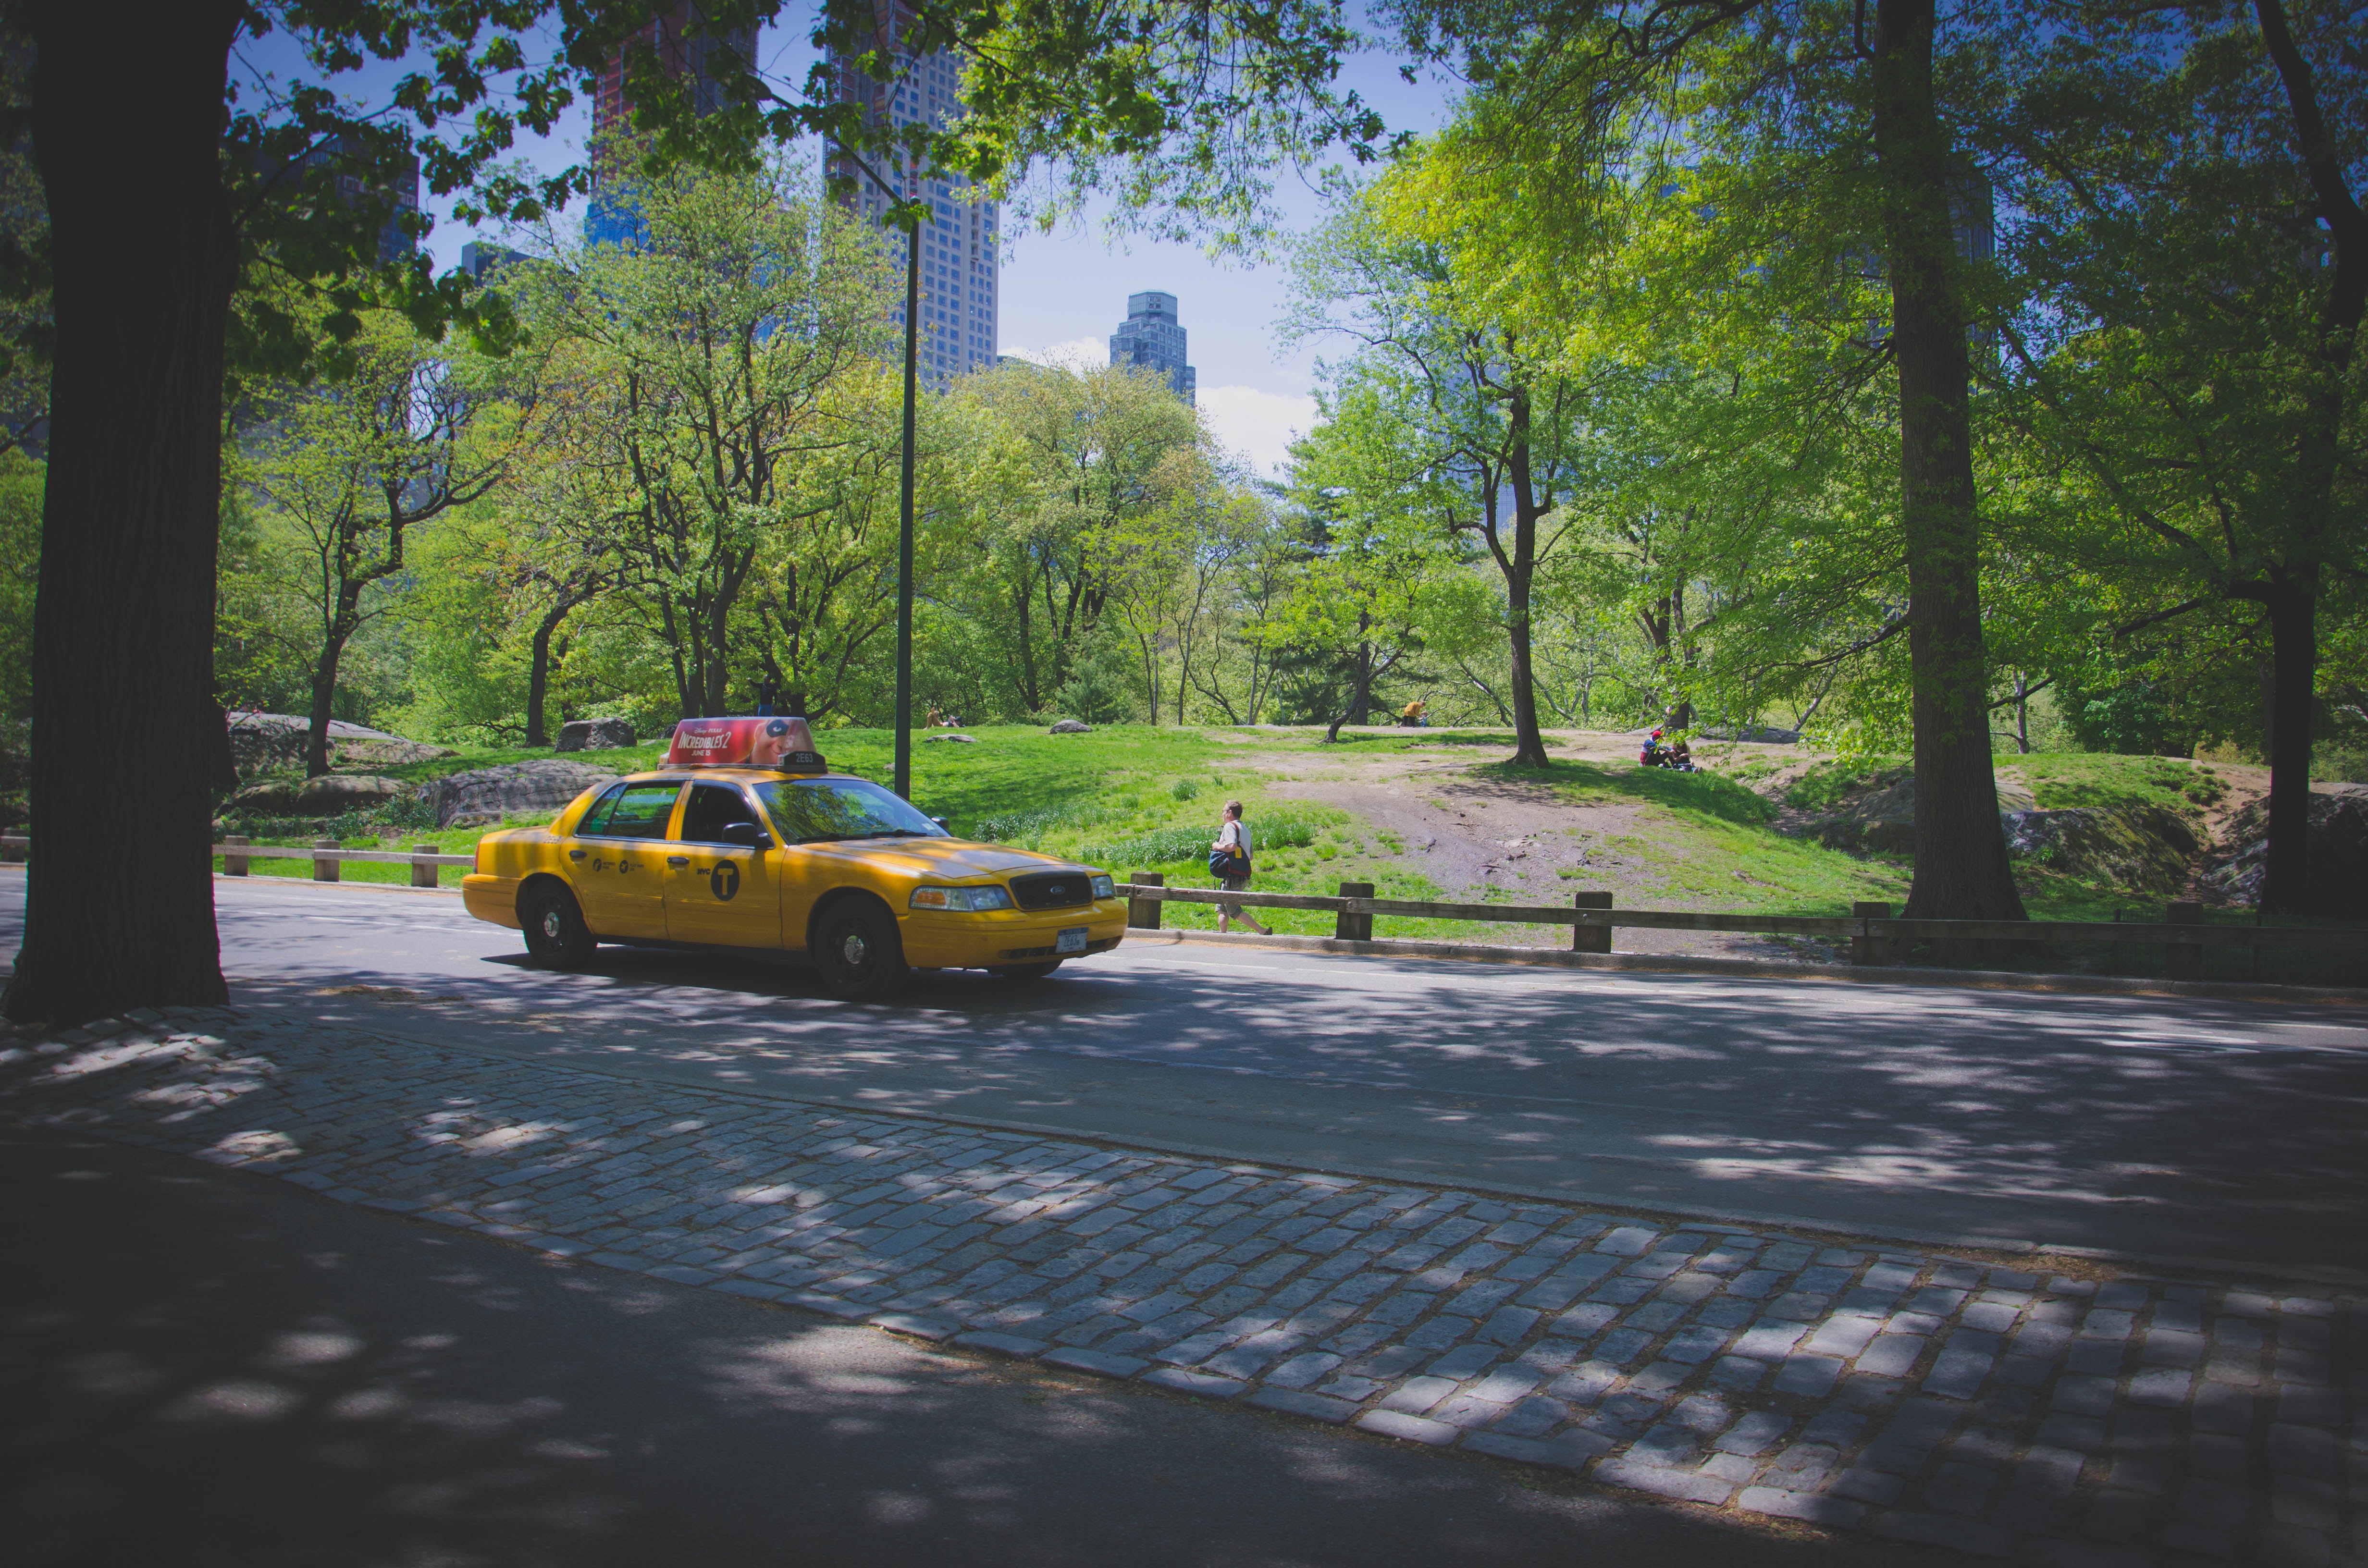
vehicle, yellow, car, asphalt, tree, mode of transport, leaf, road, city car, road surface, thoroughfare, screenshot, state park, plant, family car